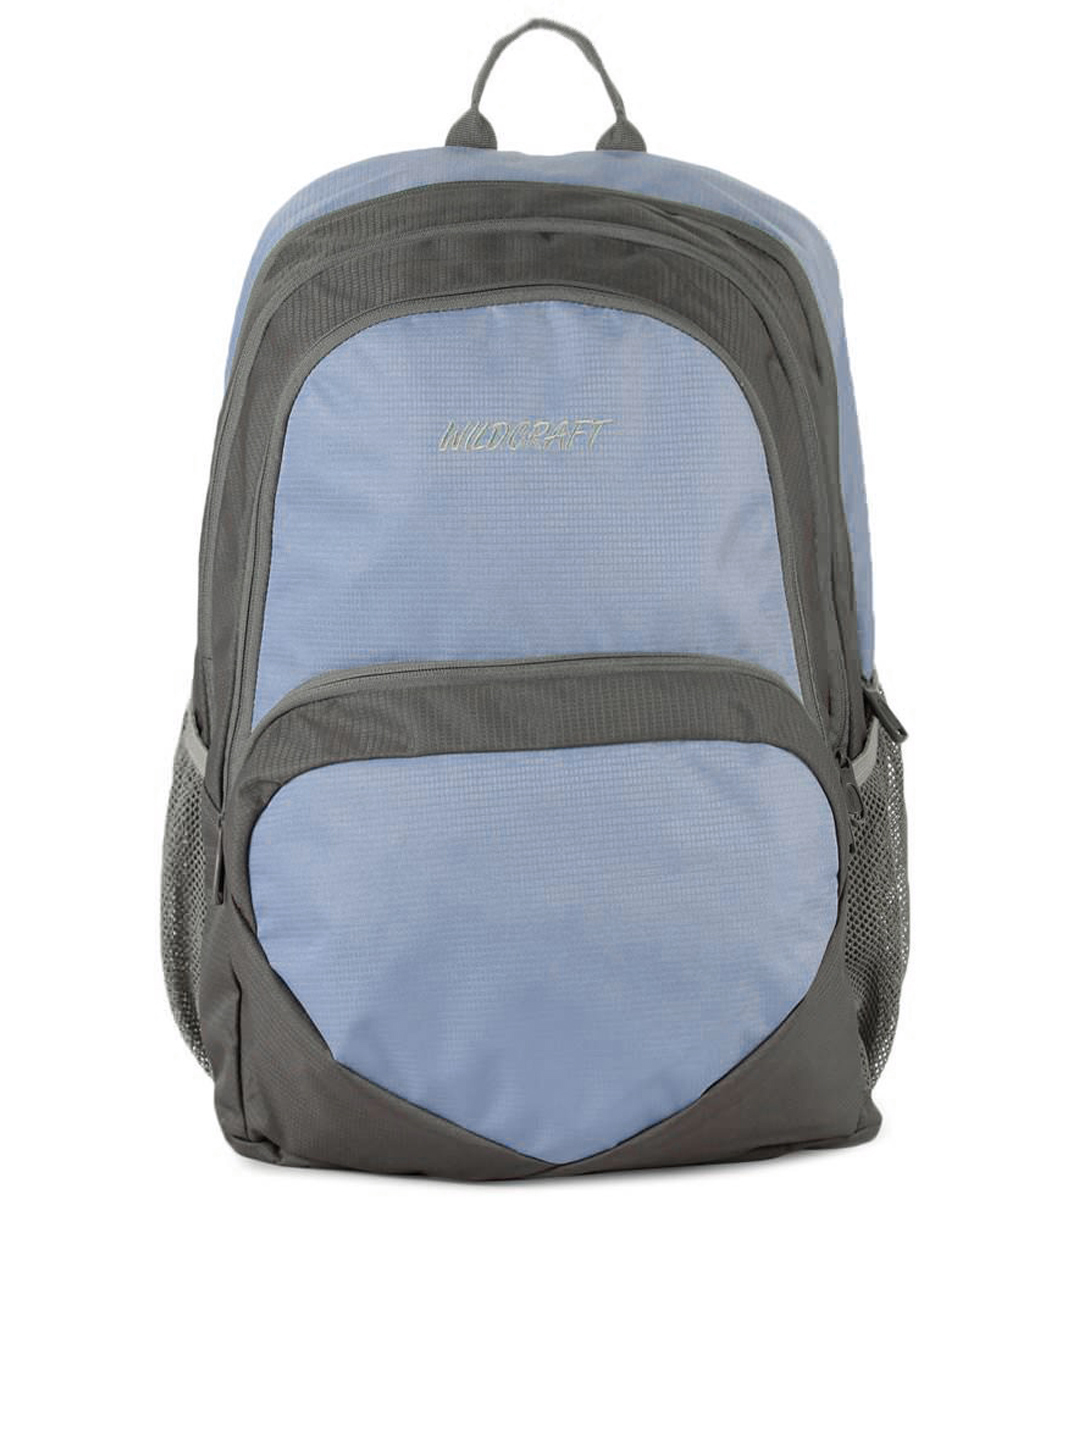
Wildcraft Unisex Reflex Grey Backpack
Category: Accessories / Bags / Backpacks
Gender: Unisex
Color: Grey
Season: Summer 2015
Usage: Casual